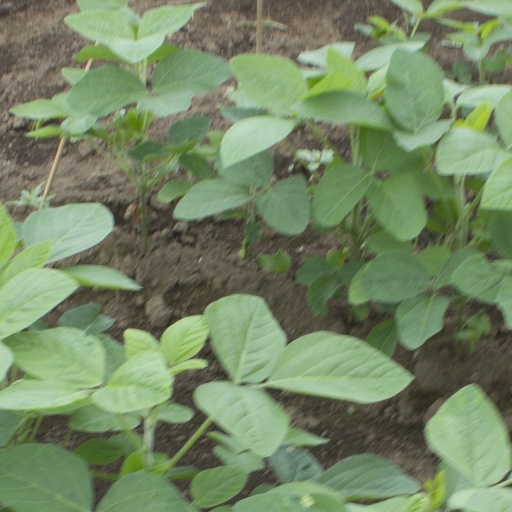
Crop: soybean